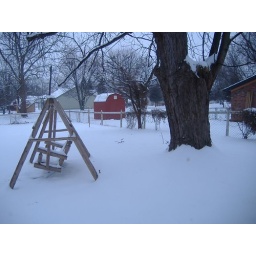
Snow-covered pine swing and maple tree in my mothers' back yard.